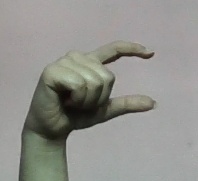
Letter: dal